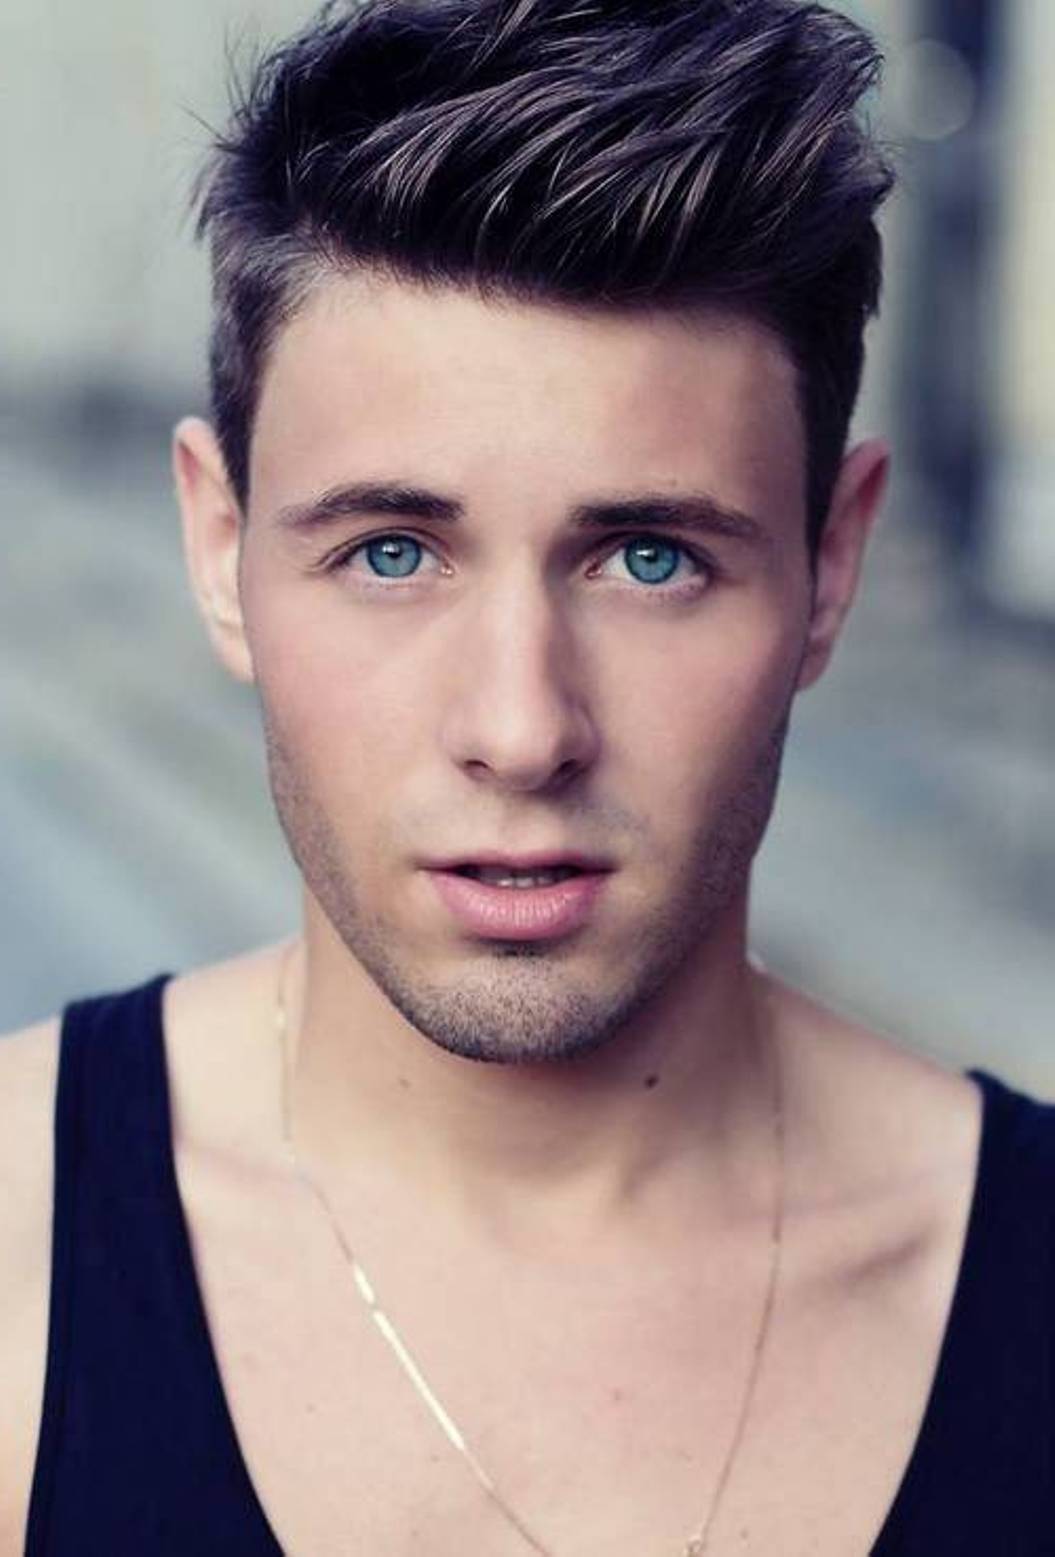
Portrait style: Real Portrait